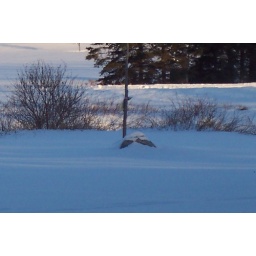
spirit pole on madeline island..., in memory and honor of sandy lake tragedy..